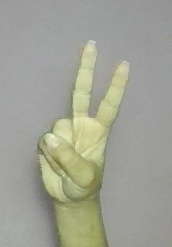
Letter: taa